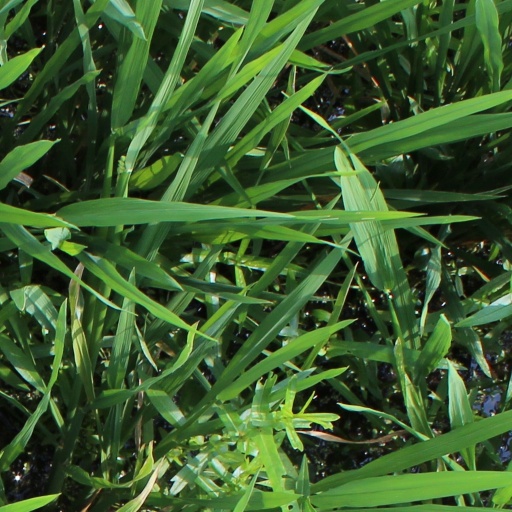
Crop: rice